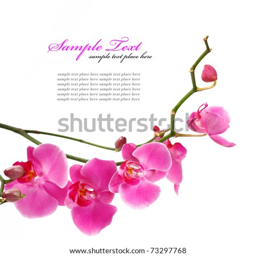
pink orchid isolated on a white background